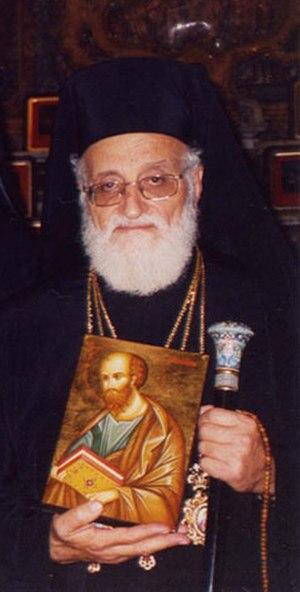
L'Ordre patriarcal de la Sainte-Croix de Jérusalem est un ordre religieux ouvert aux laïcs et créé en 1979 par le patriarche de l'Église catholique melkite qui en assume la direction en tant que grand maître Il a pour objet la diffusion de la vie chrétienne dans la société actuelle, la promotion et le soutien des œuvres et des institutions religieuses, culturelles, charitables, sociales de l’Église patriarcale grecque-melkite